Warblington

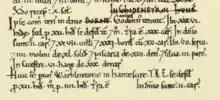
Part of the "Warblitetone" (Warblington) entry in the Domesday Book.

After the Norman Conquest, the Manor of Warblington was given to Roger de Montgomery, Earl of Shrewsbury as part of the manor of Westbourne. The Domesday Book lists the latter with two churches (one of the churches was actually at Westbourne), a mill, 29 families and two slaves (about 120 people). There were also seven plough teams, indicating about of land under cultivation.